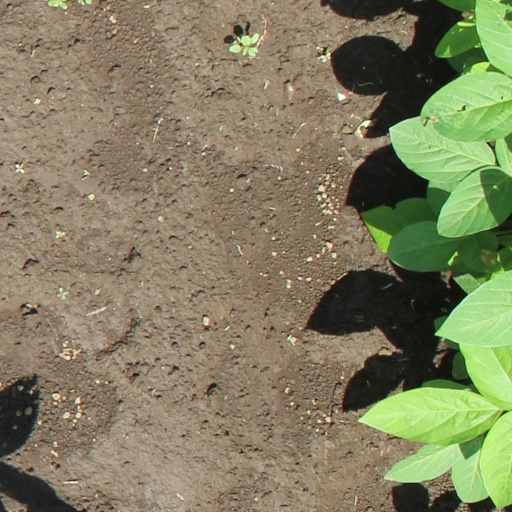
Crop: soybean